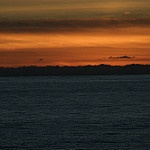
Label: sea